Relief Society of Tigray

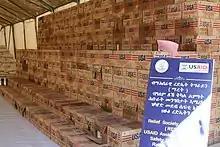
REST distributes food aid, received under the Productive Safety Net Programme (PSNP)

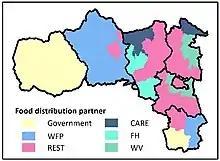
Food distribution partners in Tigray on 31 May 2021

During the Tigray War, one of the big problems to distribute aid was the absence of structures to reach out the needy. Before the war the Relief Society of Tigray (REST) was the main organised institution for this, but REST was having a lot of problems during the occupation by ENDF, EDF and fanno militias. REST's board members were replaced, with Amhara people dominating the board; REST's 33 warehouses in various woredas (with capacities of 700 – 1000 tons) have been destroyed; 11 offices have been looted; 70 trucks and vehicles have been looted; and other Tigray-based NGOs have been forced to defame REST. Despite all this USAID and CRF delivered aid through REST, aiming at reaching 1.3 million people.